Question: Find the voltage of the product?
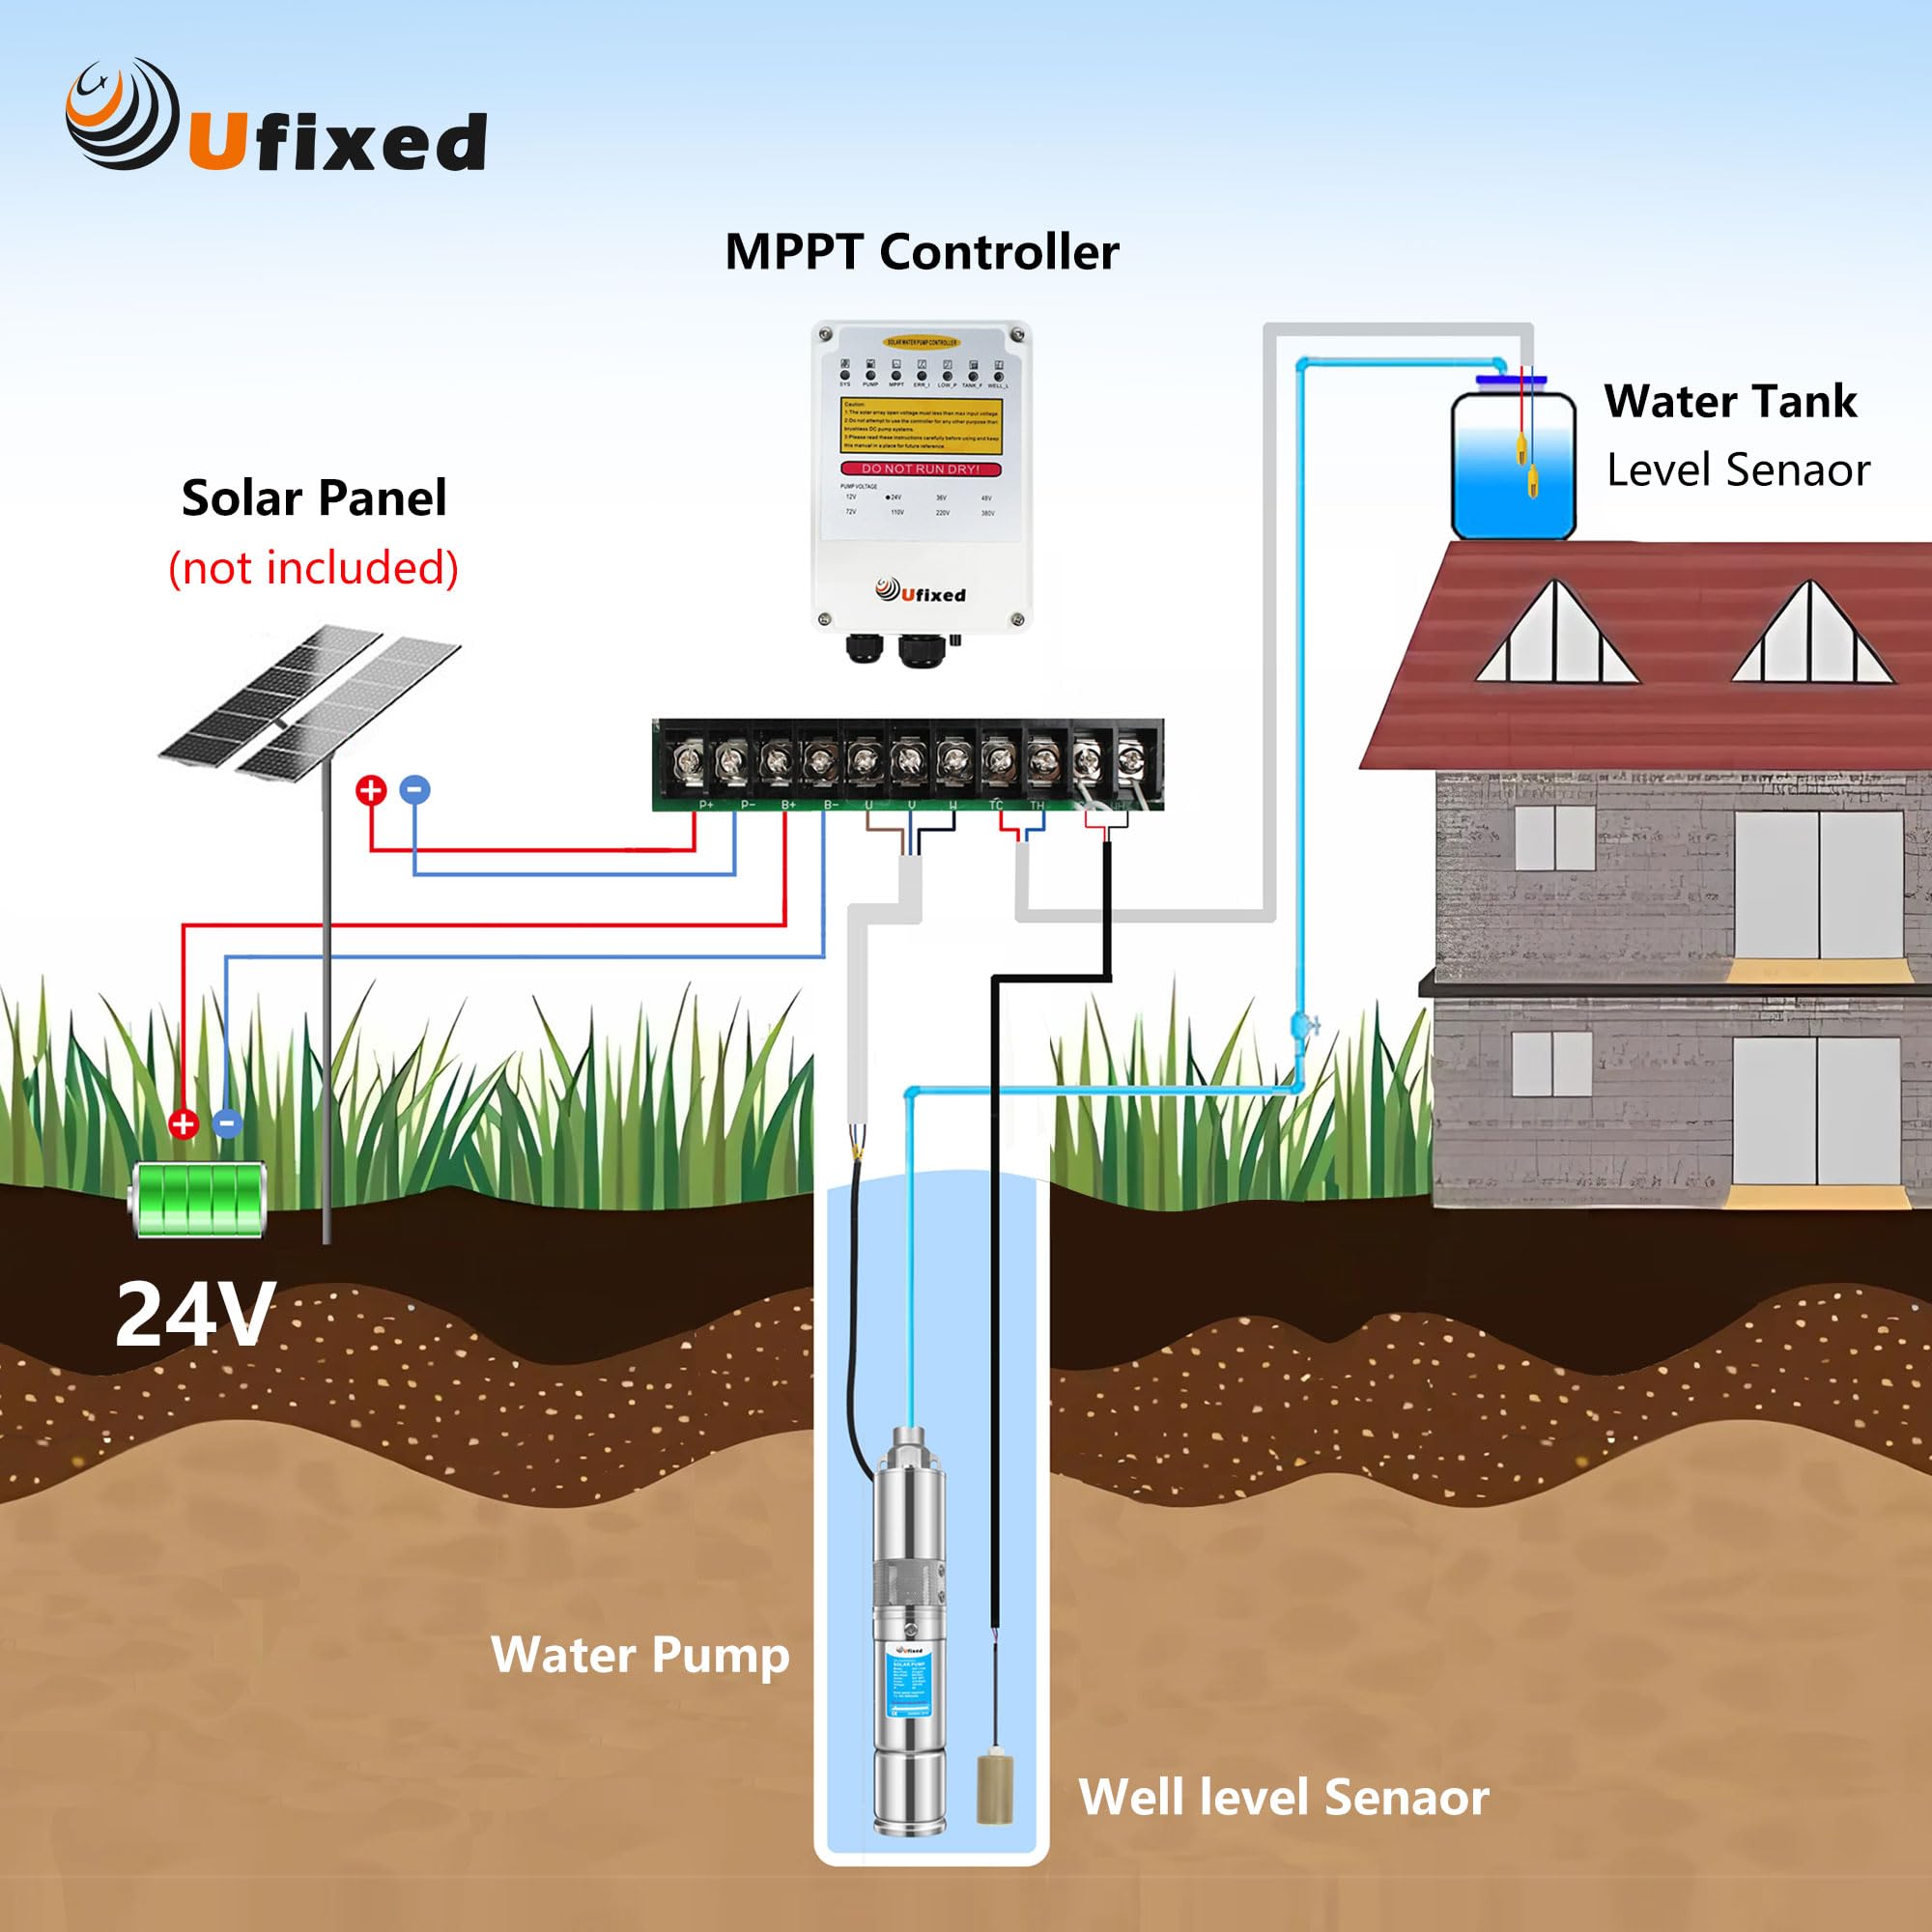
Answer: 24.0 volt